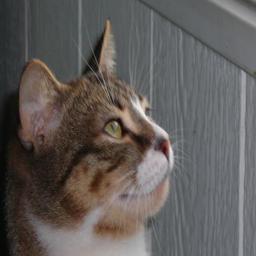
Animal: cats